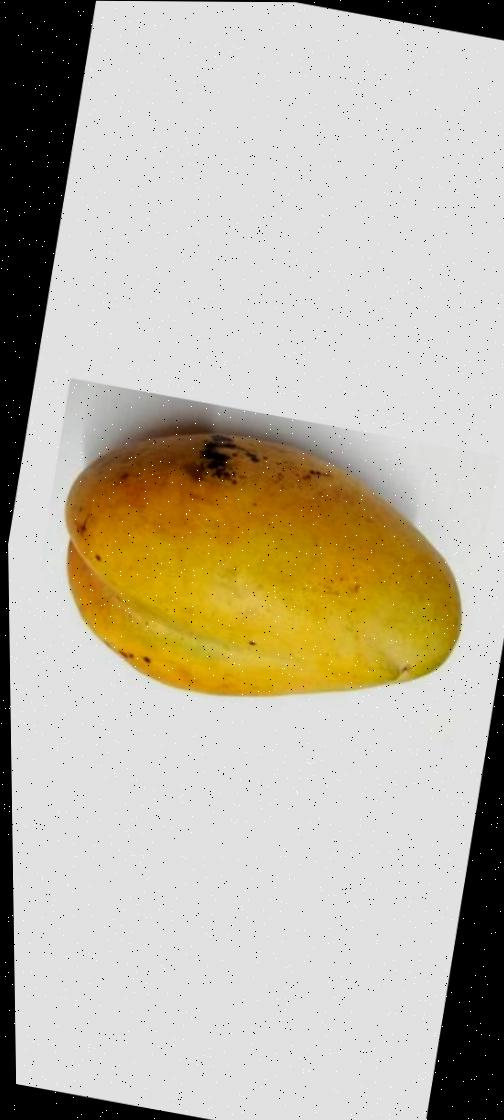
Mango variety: Bari-11